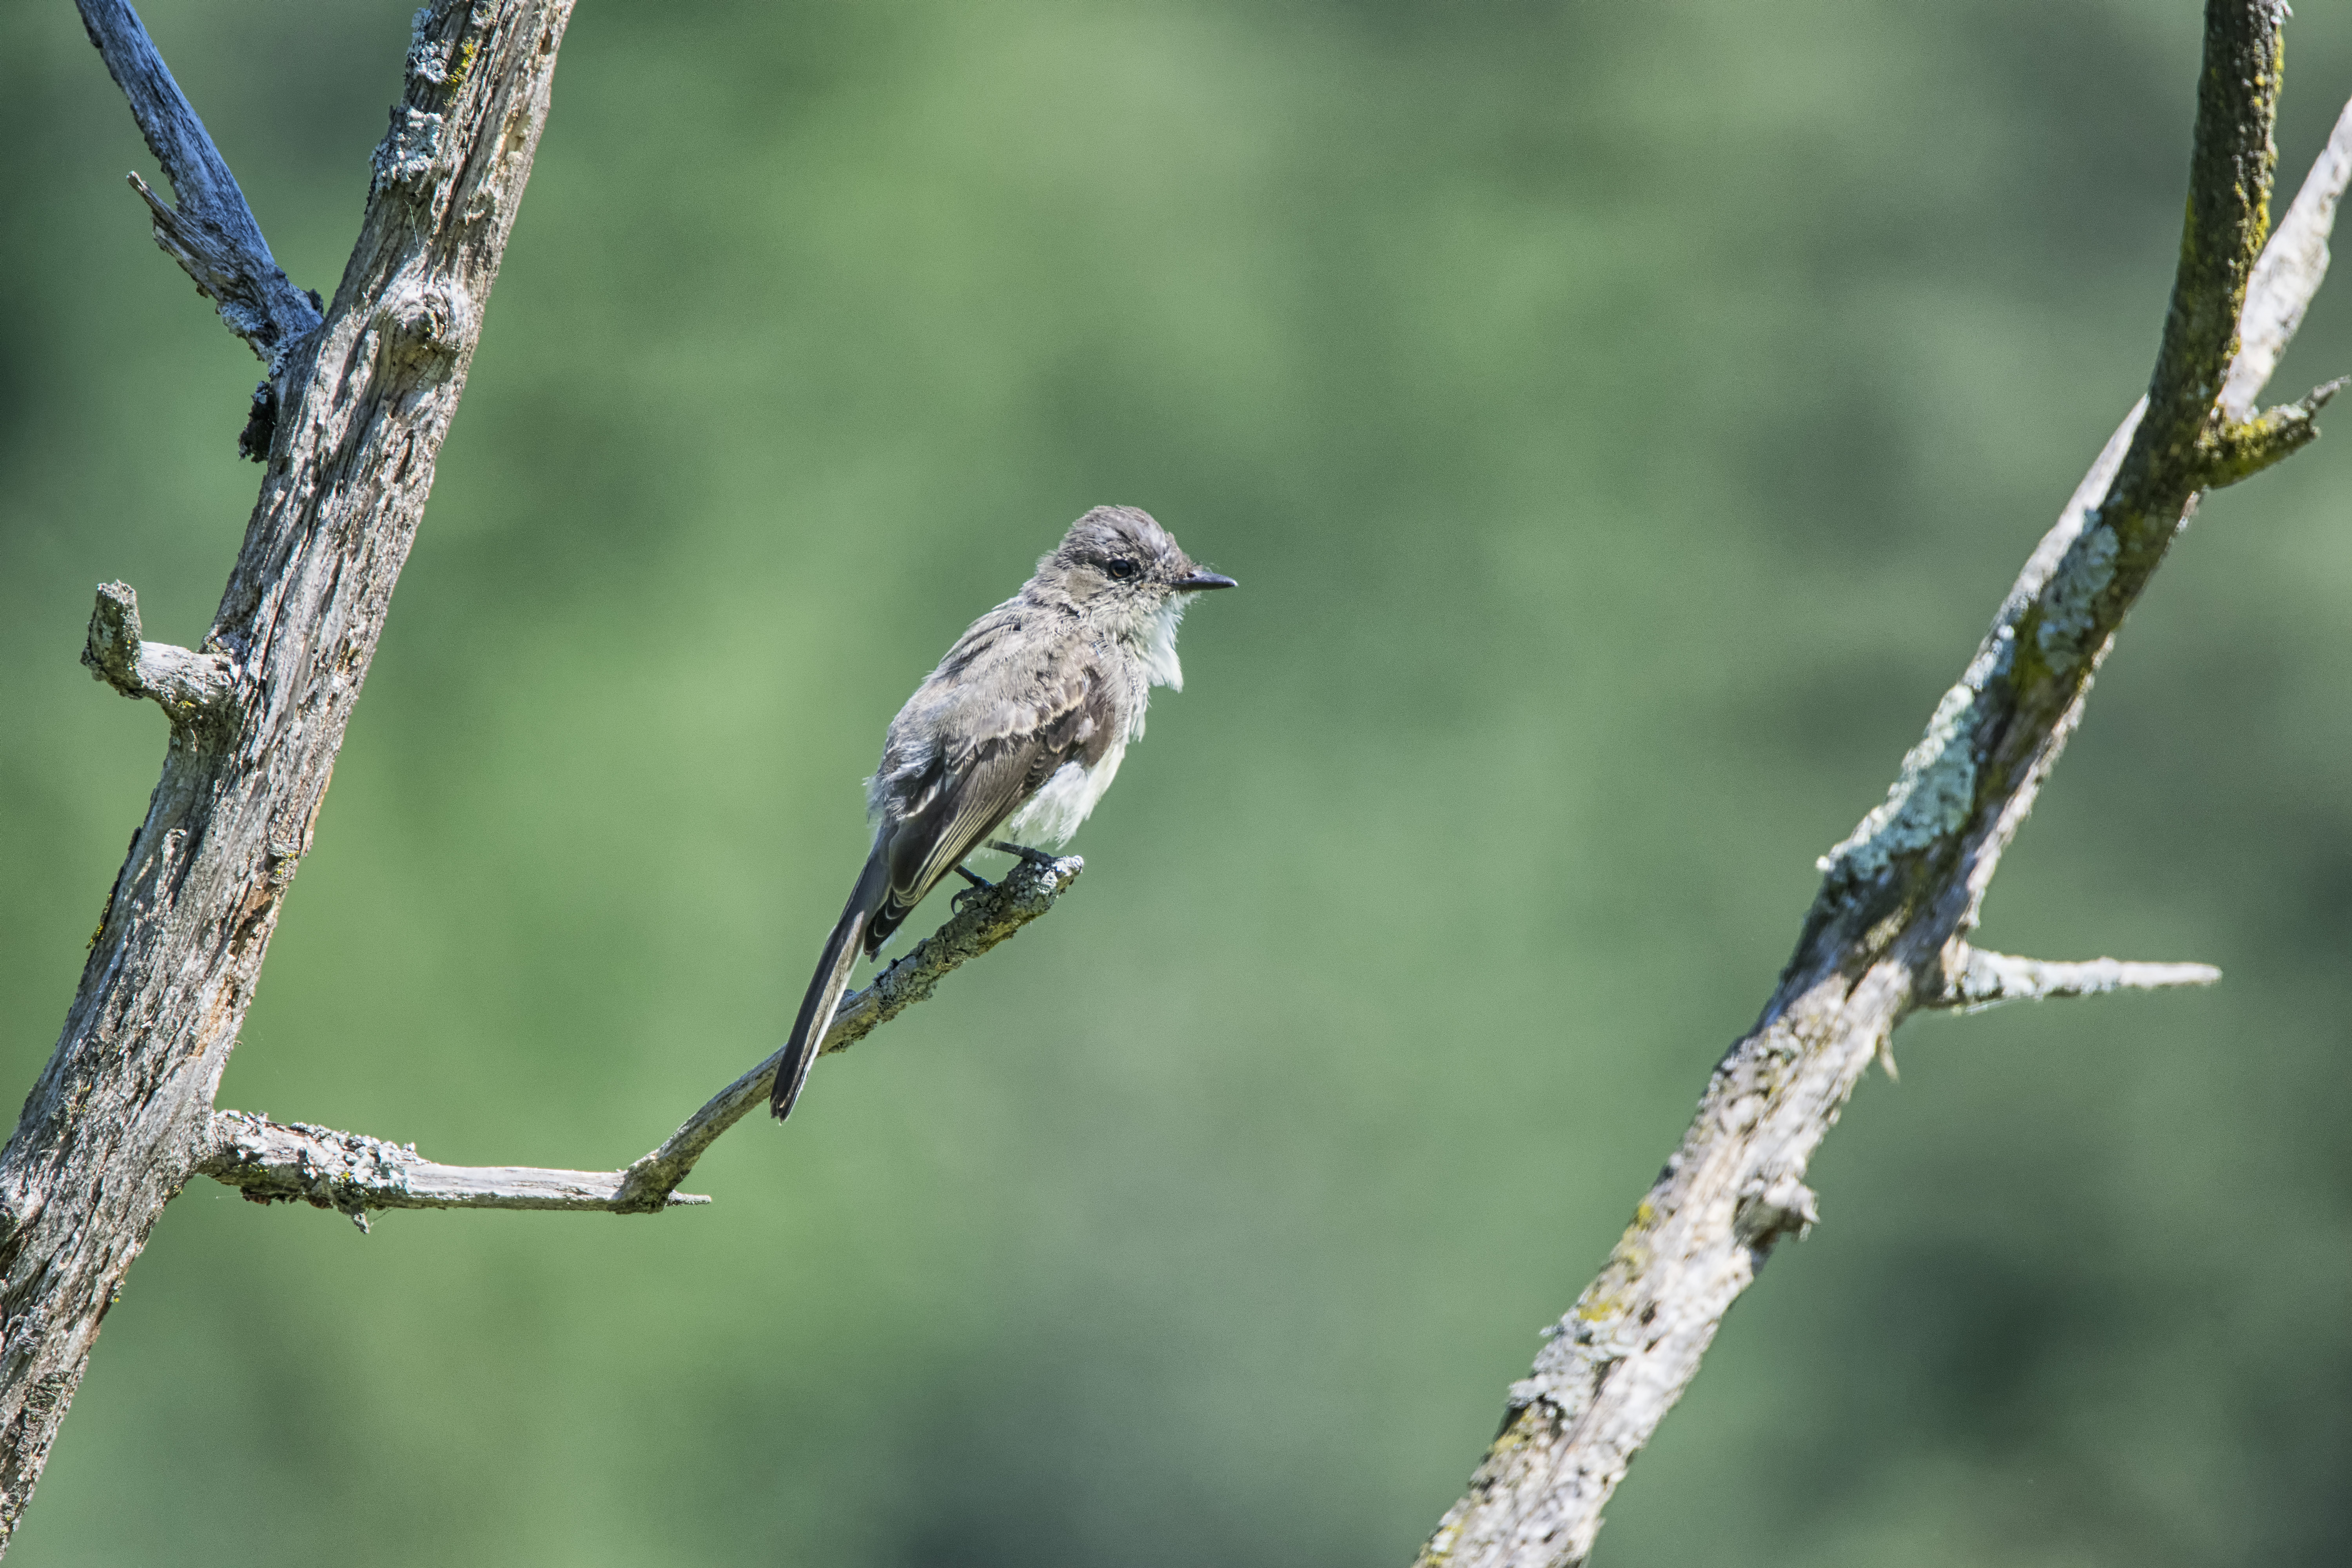
nature, branch, bird, wildlife, beak, fauna, twig, canada, vertebrate, eastern, quebec, finch, sherbrooke, oiseau, moucherolle, phoebe, wren, ph bi, perching bird